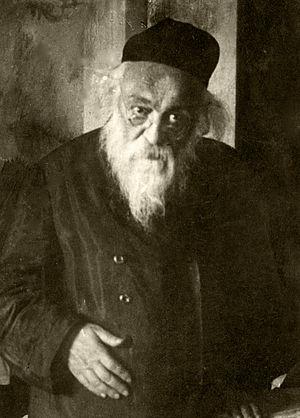
Le Talmud est l’un des textes fondamentaux du judaïsme rabbinique et la base de sa Halakha.